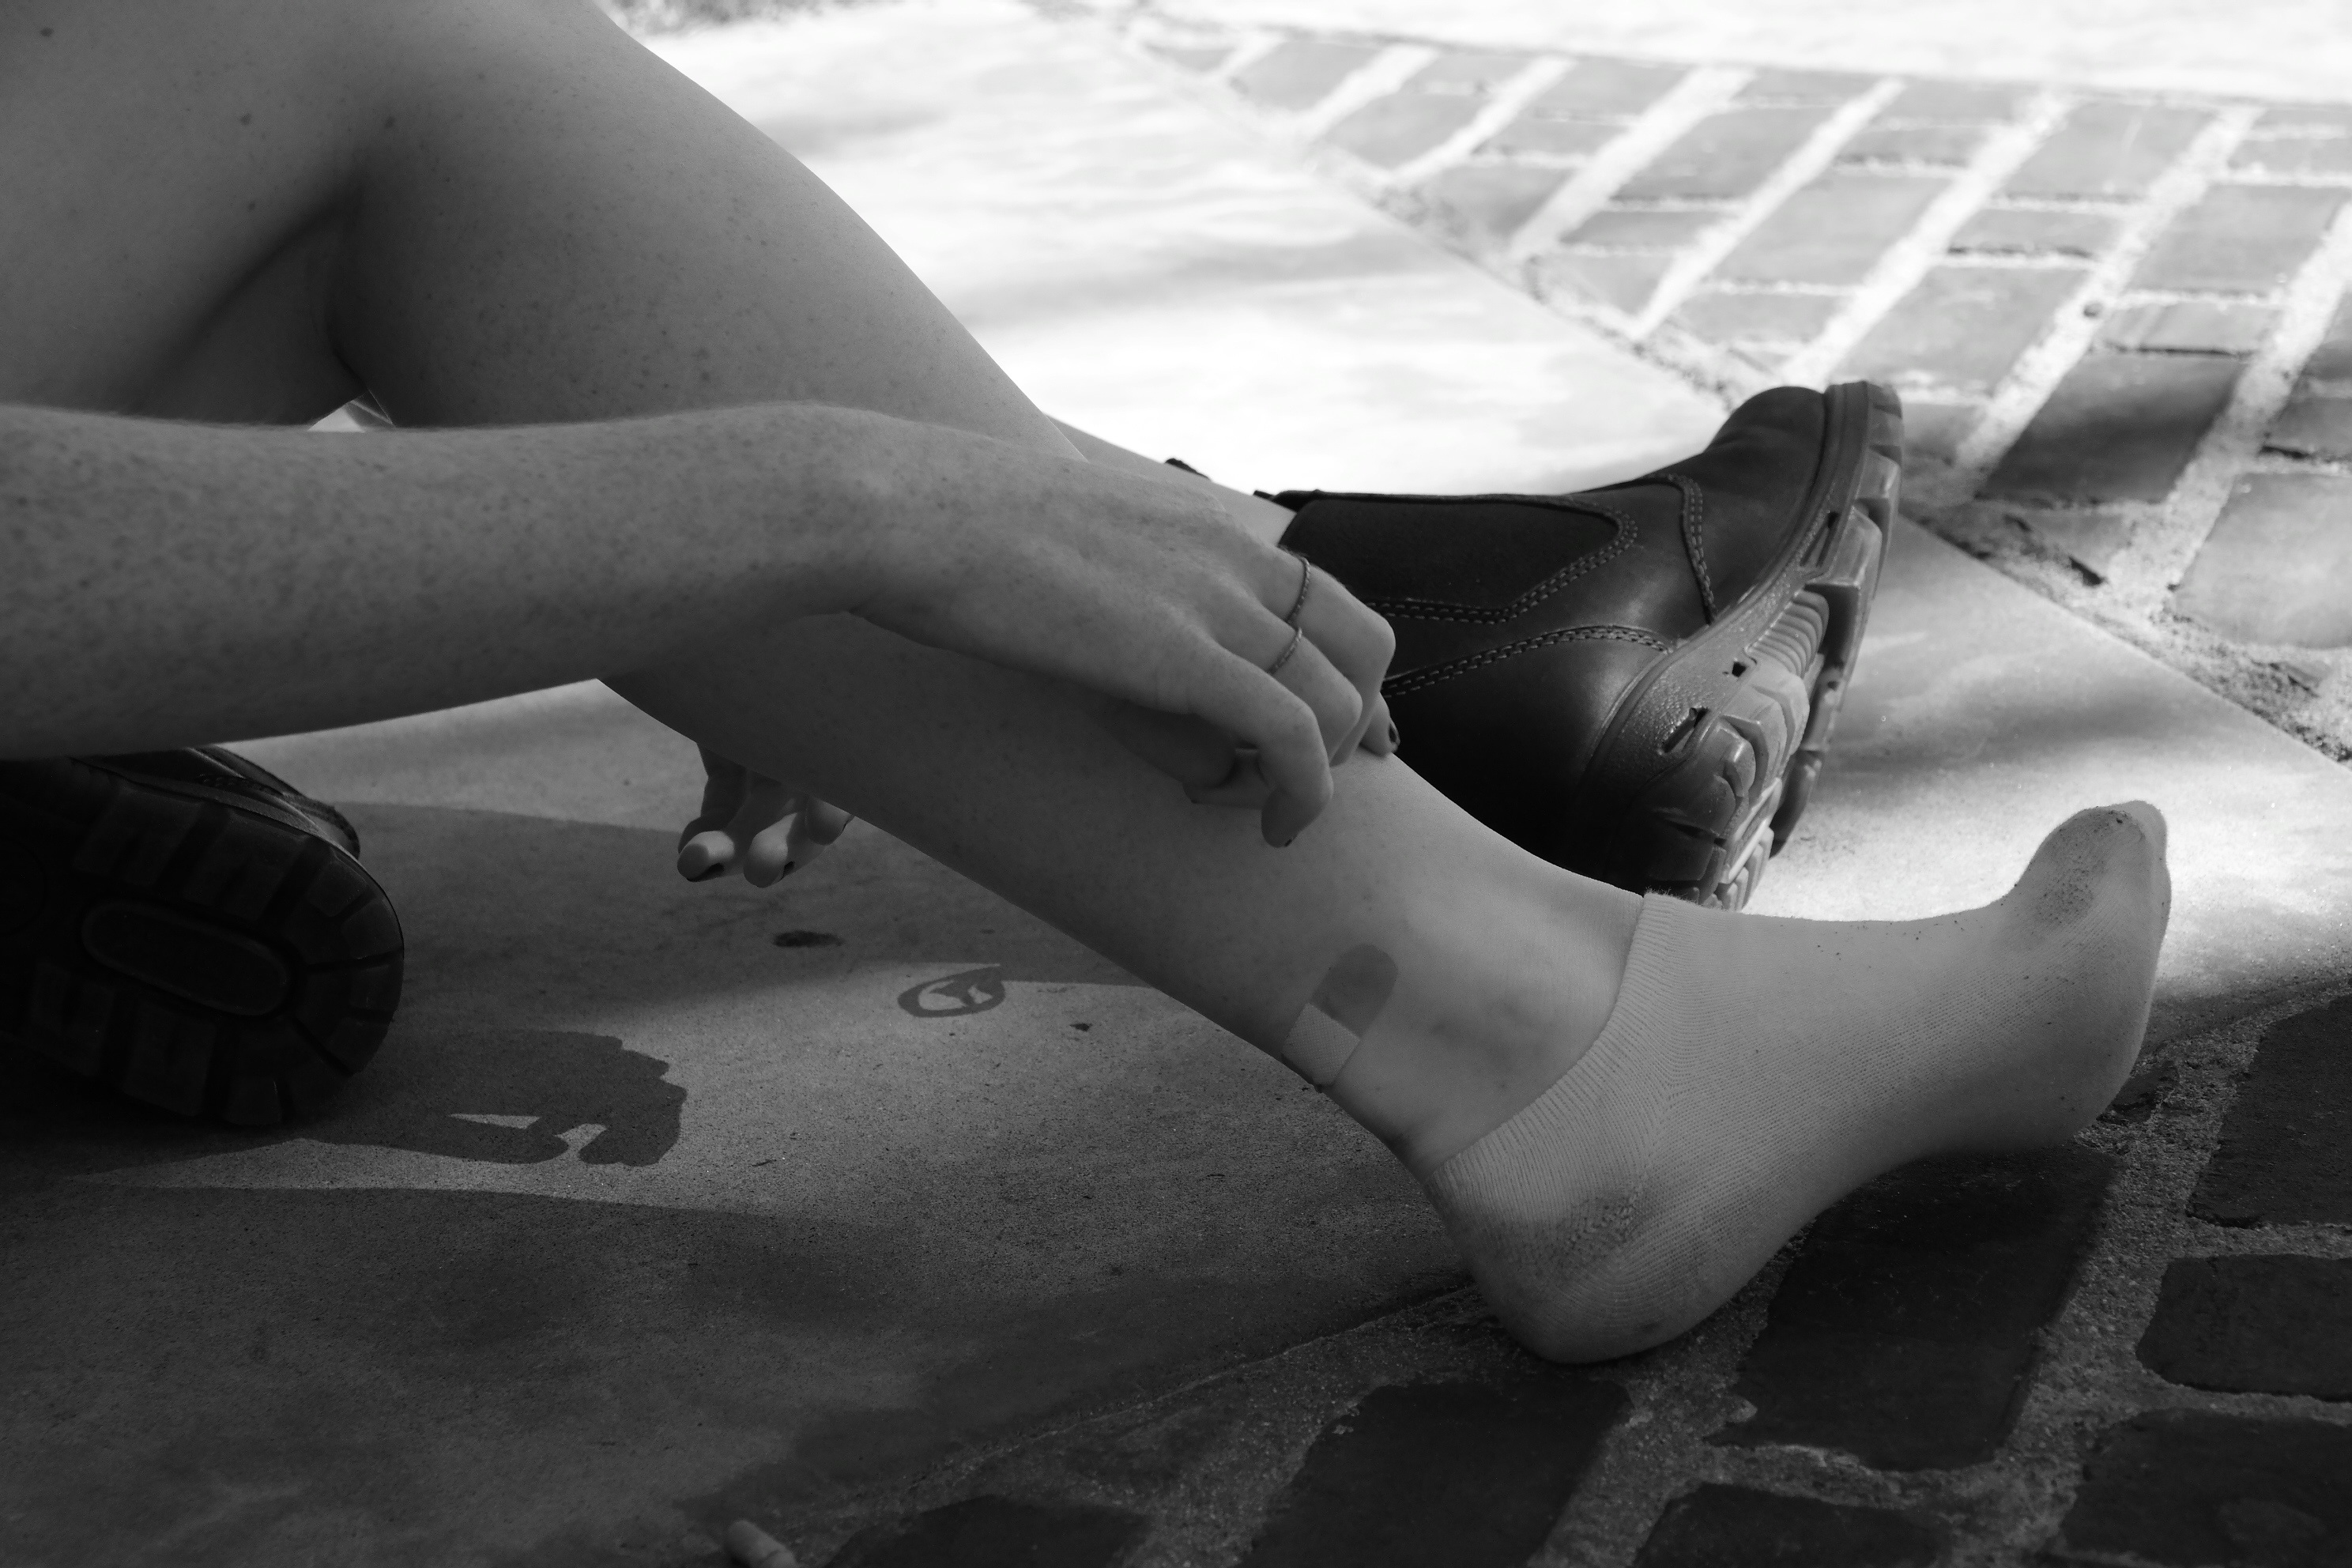
hand, person, black and white, girl, woman, white, photography, leg, model, finger, sitting, black, monochrome, lady, close up, human body, dress, footwear, photograph, beauty, emotion, interaction, photo shoot, sense, monochrome photography, human positions, art model